Burnside's North Carolina Expedition

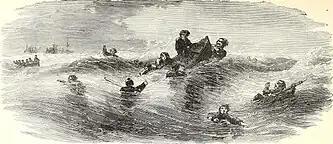
Deaths of Colonel J. W. Allen, Surgeon Waller and the Second Mate of the "Ann E. Thompson", on January 15th, 1862, near Hatteras Inlet.

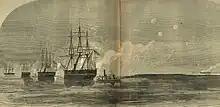
Second Day’s Action at Hatteras Inlet. Shelling Fort Hatteras

Being careful not to ask for reinforcements from McClellan's own Army of the Potomac, Burnside set about recruiting regiments from states along the North Atlantic sea coast intending to make use of their familiarity with the sea. Burnside's army, known as the Coastal Division, was divided into three brigades, each commanded by a friend of Burnside's from his days at West Point. The first brigade was commanded by Brig. Gen. John G. Foster, the second by Brig. Gen. Jesse L. Reno and the third by Brig. Gen. John G. Parke. In January, 1862 Burnside set out from Fort Monroe and rendezvoused with Flag Officer Louis M. Goldsborough at recently captured Hatteras Inlet where the two assembled their forces. Burnside's first objective was the Confederate fortifications on Roanoke Island guarding Albemarle Sound.